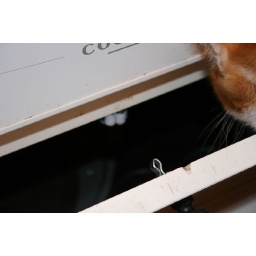
A double roller catch to keep the door closed under the oven for all baking trays etc...